Mango pickle

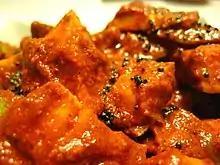
A typical South Indian cut mango pickle

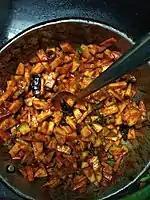
Mango pickle

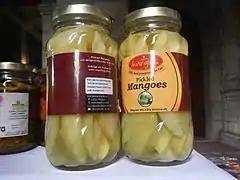
Commercial "burong mangga" in the Philippines

Mango pickle is a variety of pickle prepared using mango. It is very popular in South and Southeast Asia. These sour/spicy pickles are also available commercially.